Scilly Isles, Surrey

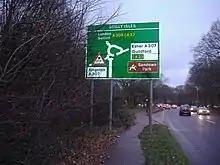
Road sign for the Scilly Isles roundabout

The Scilly Isles is a double roundabout in Hinchley Wood, Surrey, between the English towns of Esher and Kingston upon Thames on the traditional route of the Portsmouth Road. The name is a corruption of "silly islands", a nickname given to the road system when it was built in the 1930s.